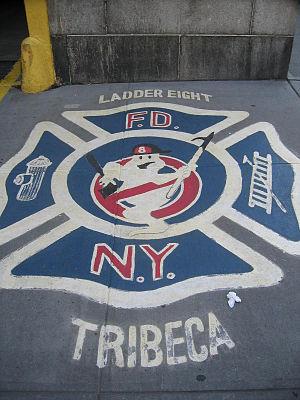
Caserne des pompiers a New York ou fut tourné SOS Fantômes.
SOS Fantômes est un film américain d'Ivan Reitman, sorti en 1984 et écrit par Dan Aykroyd et Harold Ramis.